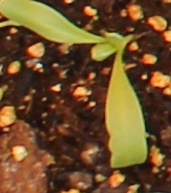
Label: Sugar beet